Rayman Raving Rabbids

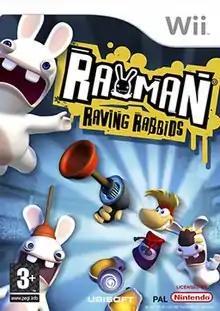
European Wii box art

Rayman Raving Rabbids is a 2006 party video game developed by Ubisoft Montpellier and published by Ubisoft for the Wii. It was also released for the PlayStation 2 and Windows in 2006 as well as the Xbox 360 in 2007 and Mac OS X in 2008. It is a spin-off for the "Rayman" series and the debut title for the "Rabbids" franchise.